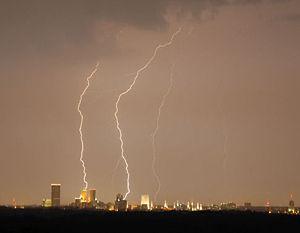
L'Oklahoma est un État du Centre Sud des États-Unis. Il est bordé au nord par le Colorado et le Kansas, à l'est par le Missouri et l'Arkansas, à l'ouest par le Nouveau-Mexique et au sud par le Texas dont il est séparé par la rivière Rouge du Sud. Avec une population estimée à 3 956 971 habitants en 2018 et une superficie de 181 195 km², l'Oklahoma est le 28ᵉ État le plus peuplé et le 20ᵉ plus grand de la Fédération. Le nom de l'État vient des mots chacta okla et homa, signifiant « peuple rouge ». L'Oklahoma est aussi connu par son surnom : The Sooner State. Formé par l'unification du Territoire de l'Oklahoma et du Territoire indien, il est devenu le 46ᵉ État des États-Unis le 16 novembre 1907. Ses habitants sont appelés Oklahomans et Oklahoma City est sa capitale ainsi que la ville la plus peuplée.